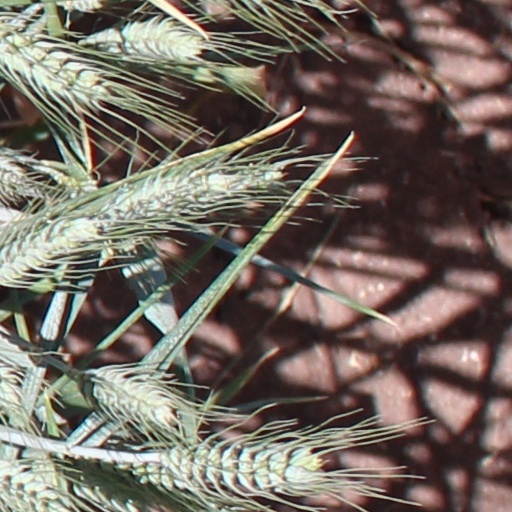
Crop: wheat